Hu Yaobang

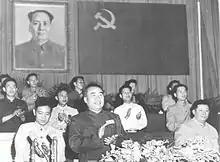
Hu Yaobang, Zhu De, and Liao Chengzhi at the National Youth Congress in 1953 (left to right)

In 1949, the CCP successfully defeated Nationalist forces on mainland China, and the communists founded the People's Republic. In 1952, Hu accompanied Deng to Beijing, and Hu became the leader of the Communist Youth League from 1952 to 1966. Hu rose rapidly up the Communist Party hierarchy, until Mao sent Hu to work as First Party Secretary of Shaanxi in 1964, saying: "He needs some practical training". Hu may have been assigned to work outside of Beijing because he was judged as being not sufficiently enthusiastic about Maoism. Unlike many of his colleagues, Hu was able to keep his membership within the Party Central Committee until the 9th Party Congress in April 1969.